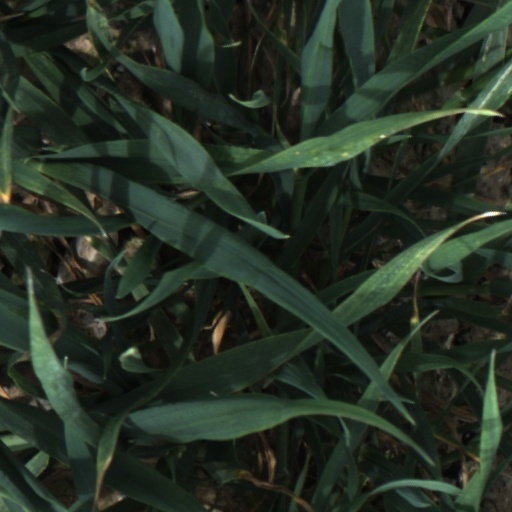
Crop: wheat